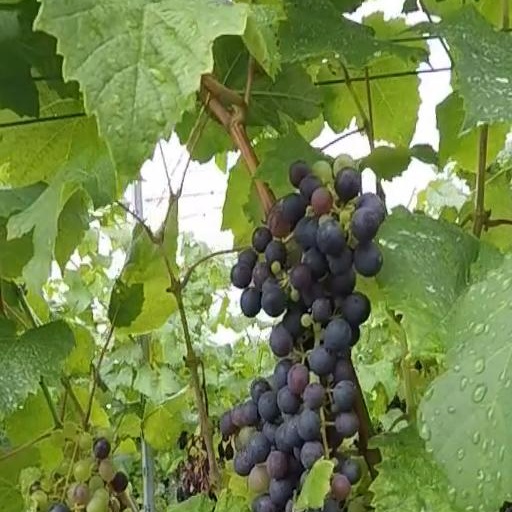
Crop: grape